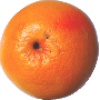
Label: pink_grapefruit